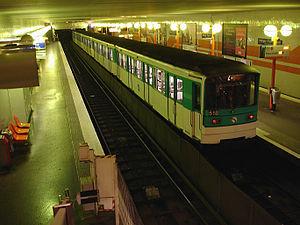
Métro de Paris (France) - ligne 5 - Station Bobigny - Pablo Picasso -
Bobigny est une commune française située dans le département de la Seine-Saint-Denis, dont elle est la préfecture, en région Île-de-France. Ses habitants sont appelés les Balbyniens.
La ligne 5 du métro de Paris est une des seize lignes du réseau métropolitain de Paris. Ouverte en 1906, elle traverse l'est de la capitale selon un axe nord-sud et relie la station Place d'Italie, dans Paris intra-muros, à la station Bobigny - Pablo Picasso, à Bobigny, préfecture du département de la Seine-Saint-Denis, au nord-est de Paris.
Le métro de Paris comporte 302 stations et 383 points d'arrêts, depuis le 23 mars 2013. Chacune de ces stations doit assurer l'accueil des voyageurs dans les meilleures conditions. C'est dans ce but que plusieurs générations d'architectes ont œuvré dans le métro parisien.
Bobigny - Pablo Picasso est une station de la ligne 5 du métro de Paris, dont elle est le terminus nord, située sur la commune de Bobigny.